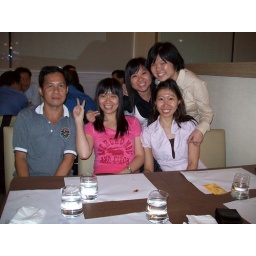
all collegues greeted her(the one sitting in white shirt) a warm farewell